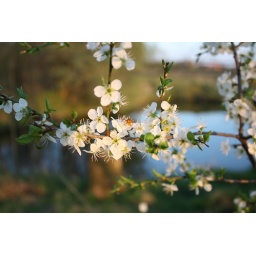
A fly sitting on a flower in my garden, with a pond on the background.